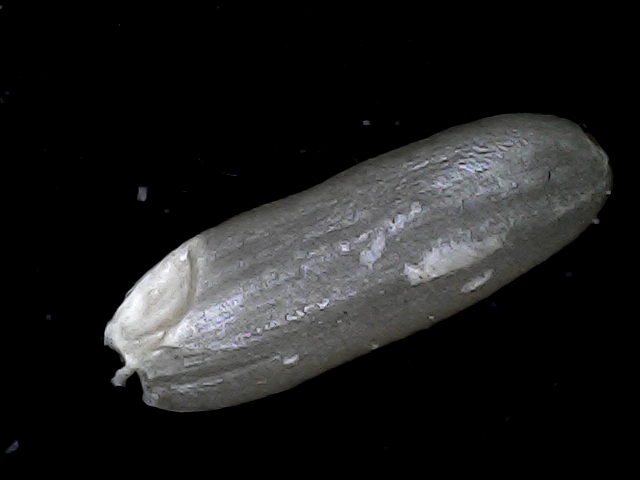
Rice variety: BD85